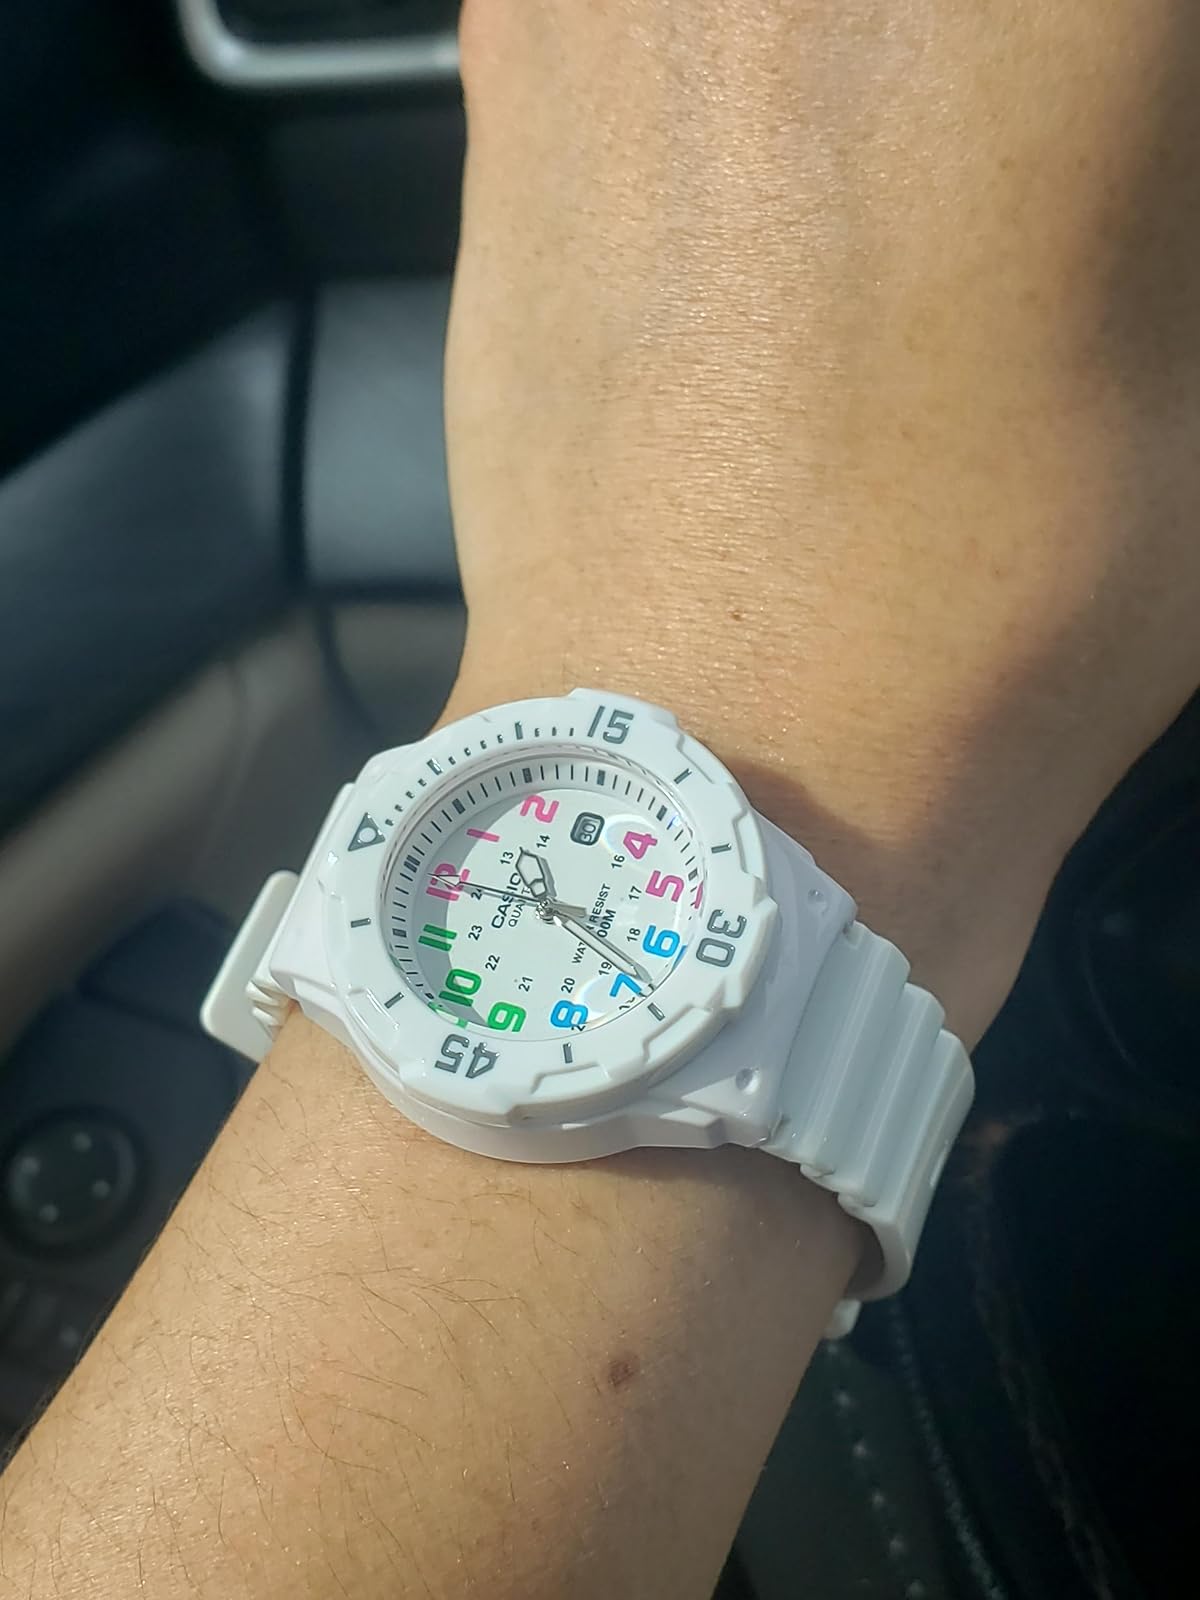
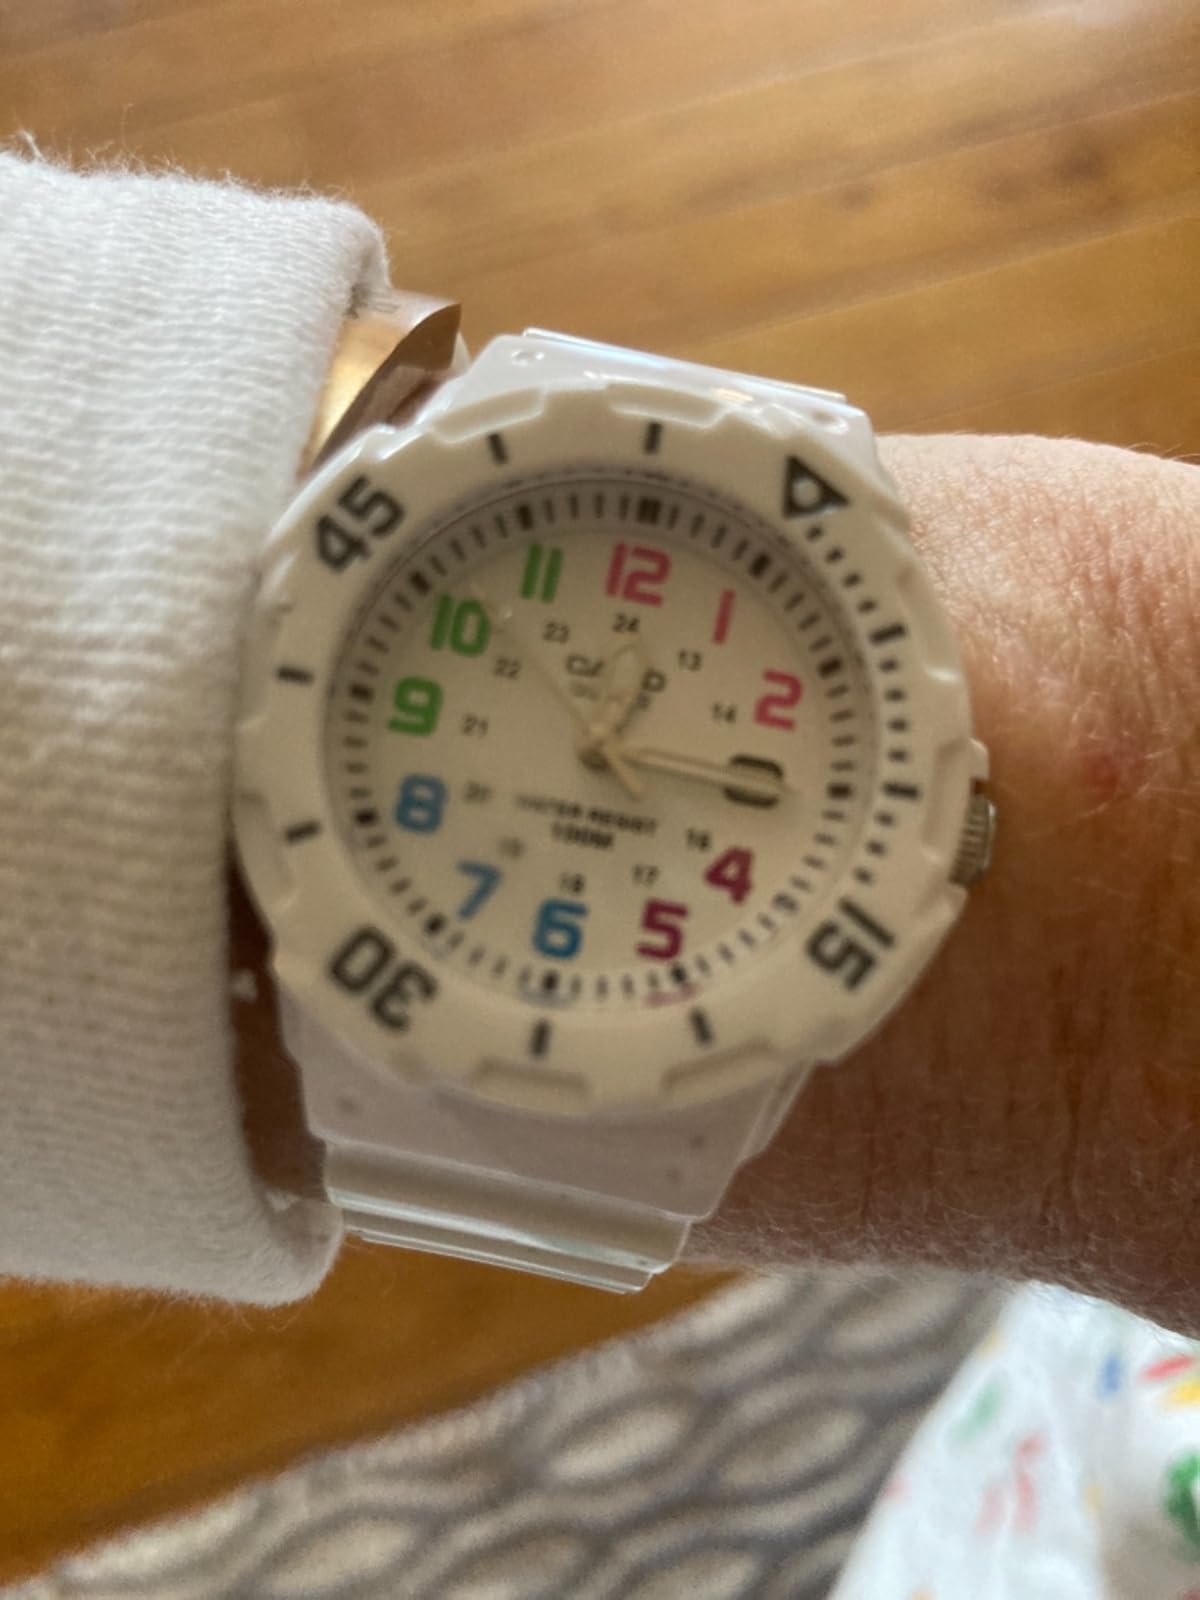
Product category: accessories_watch
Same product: yes